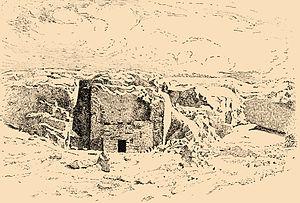
Simon II le Juste est le huitième grand prêtre à officier au début du Second Temple de Jérusalem, vers le IIIᵉ siècle av. J.-C. Il est révéré tant par la tradition rabbinique que par la branche d'Esséniens de Qumran et le livre du Siracide, ainsi que par le christianisme. Dans le judaïsme rabbinique, il a le titre de Sage d'Israël.